Dronning Olgas Vej

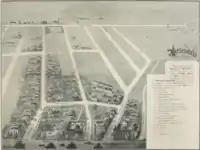
Drawing by Karel Šedivý with a bird's eye view of the new Mariendal Quarter, 1900

The street was created as part of Niels Josephsen's masterplan for redevelopment of the Mariendal estate. Josephsen, a sworn royalist and particularly great admirer of the Greek royal family, decided to name some of the streets in the neighborhood after some of its members. The Danish Prince Vilhelm, a son of Christian IX, had been crowned as George I of Greece in 1863. Dronning Olgas Vej was named after his queen consort, Olga Constantinovna of Russia, while the parallel street Kong Georgs Vej and the two intersecting streets Prins Constantins Vej and Kronprinsesse Sofies Vej were named after King Georg, Crown Prince Constantine and Crown Princess Sofia.